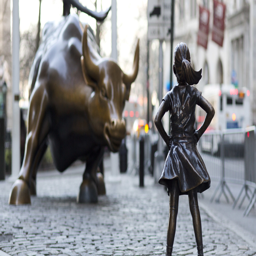
sculpture and statues face each other .